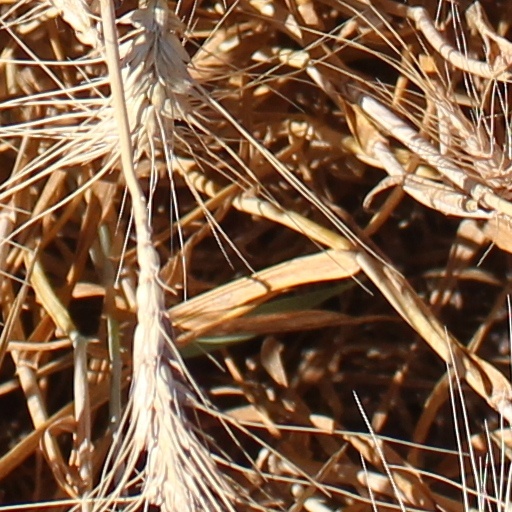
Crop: wheat